History of WWE SmackDown

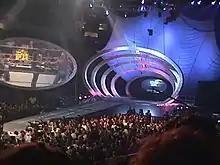
The official set used from the show's debut from August 26, 1999, until August 9, 2001

The early set included an oval-shaped TitanTron entrance and stage (dubbed the "Ovaltron") which made it stand out from the "Raw" set with its rectangular Titantrons. Later productions gained the ability to move the Ovaltron either to the left or to the right of the stage. Throughout the show's early existence, The Rock routinely called "SmackDown!" "his show", in reference to the fact that the name was derived from one of his catchphrases, "Lay the smackdown". In August 2001, as part of celebrating "SmackDown!"s 2nd anniversary, the show received a new logo and set. The last "SmackDown!" to use the previous entrance stage was the August 9, 2001, episode, which saw Alliance member Rhyno gore WWF Team member Chris Jericho through the center screen, destroying part of the set. As a result of that incident, a new set debuted the following week and it consisted of a fist centered above the entrance, and many glass panes along the sides strongly resembling shattered glass.